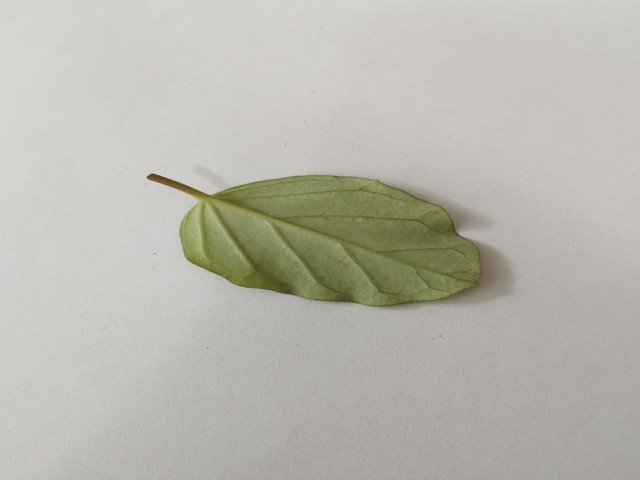
Plant: punarnava